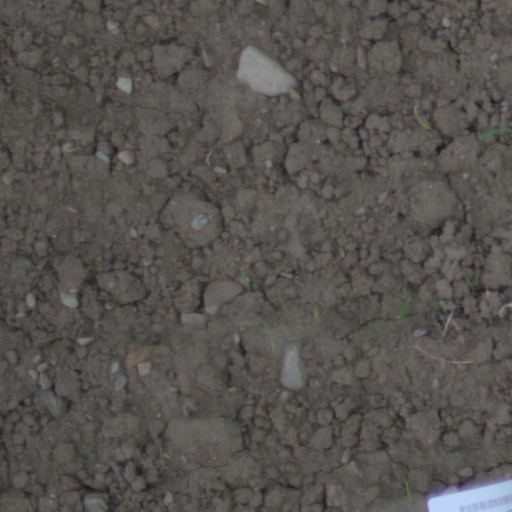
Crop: wheat